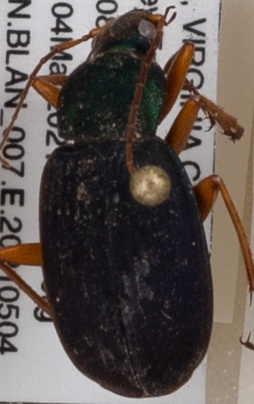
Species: Chlaenius aestivus
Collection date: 2021-05-04
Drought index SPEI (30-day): -0.114
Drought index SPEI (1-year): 0.184
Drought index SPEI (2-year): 0.398